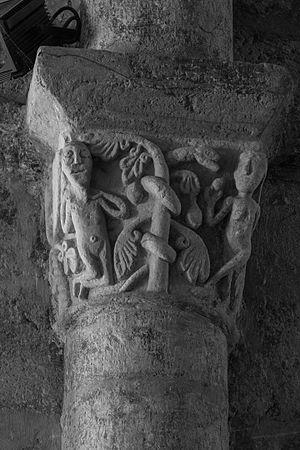
Chapiteau de l'abbatiale Saint-André de Lavaudieu. This building is classé au titre des Monuments Historiques. It is indexed in the Base Mérimée, a database of architectural heritage maintained by the French Ministry of Culture,
L'abbaye Saint-André est un ancien prieuré bénédictin français situé à Lavaudieu dans le département de la Haute-Loire. Il dépendait de l'abbaye de la Chaise-Dieu.